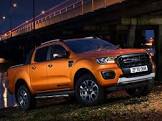
Vehicle type: Cars